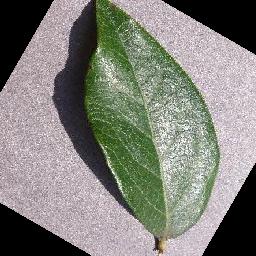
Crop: blueberry
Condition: healthy